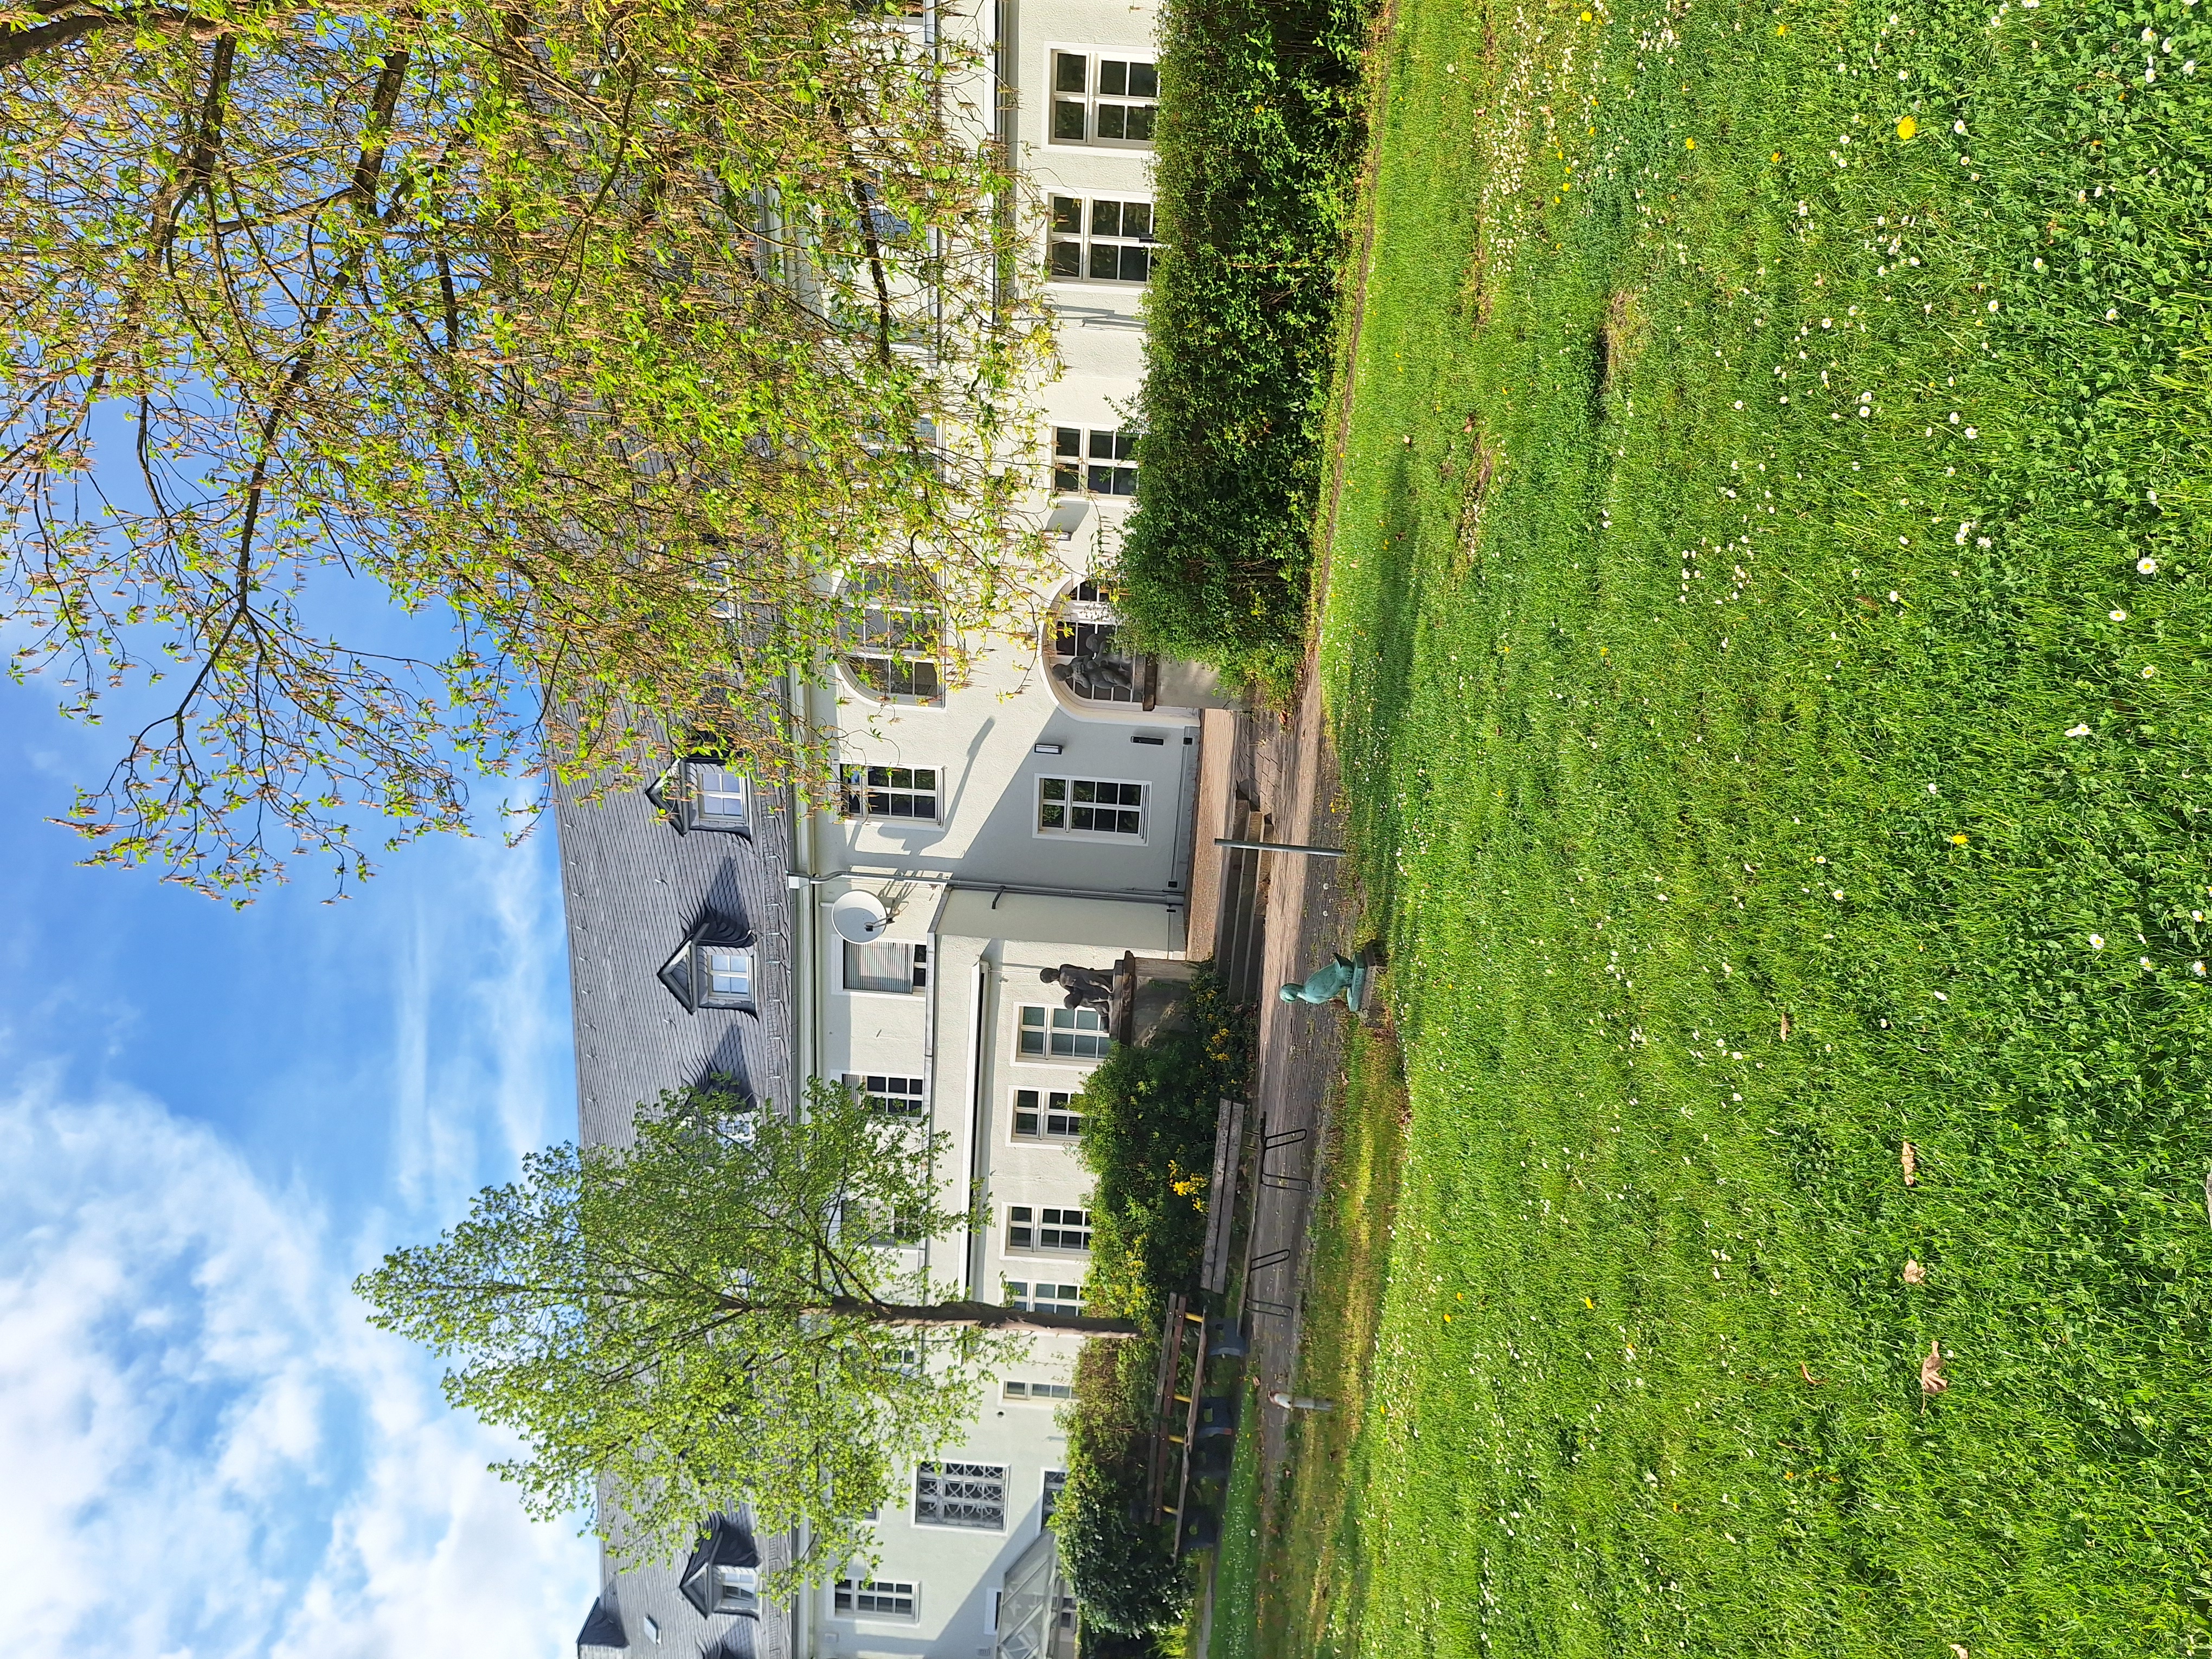
Building: Deutschhausstraße 12